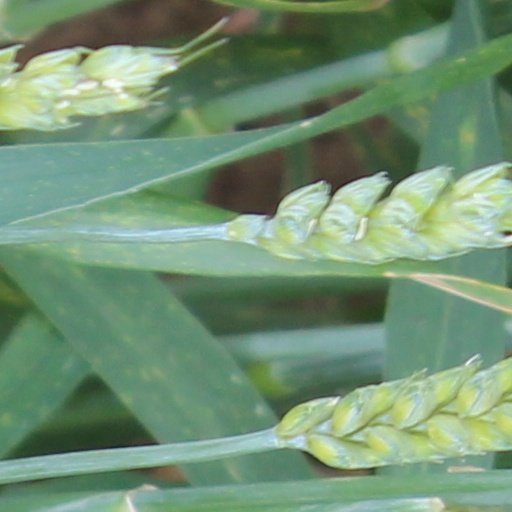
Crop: wheat